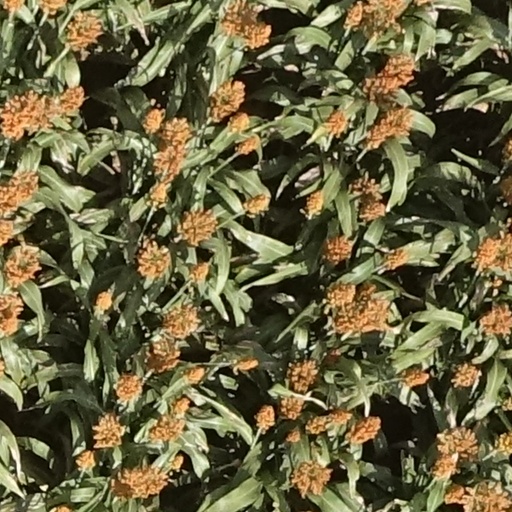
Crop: sorghum